Batter's eye

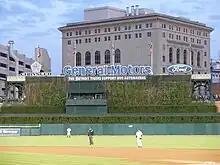
The batter's eye at Comerica Park is covered in shrubbery and has a fountain on top of it.

The batter's eye area is usually painted or otherwise decorated in black, dark green, or another color dark enough to allow batters to track the flight of the white ball. If there are seats behind center field, they are painted a dark color and are not occupied during baseball games, as the "black bleachers" section is directly in front of them. If fans were allowed to sit in this section, it would create a pitcher's advantage, in addition to raising the batter's exposure to danger, as it would make it more difficult for the batter to track the ball if a substantial number of fans were wearing white shirts.